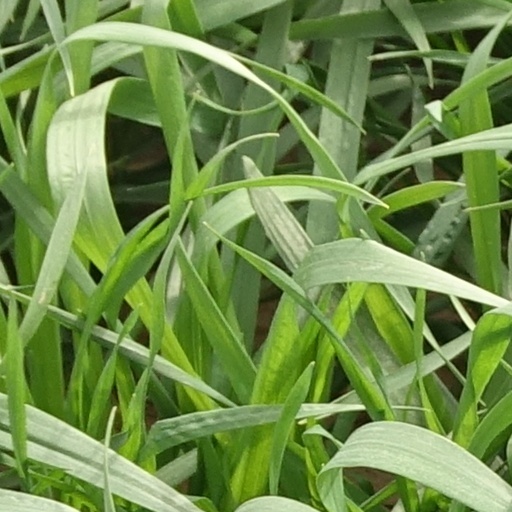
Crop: wheat